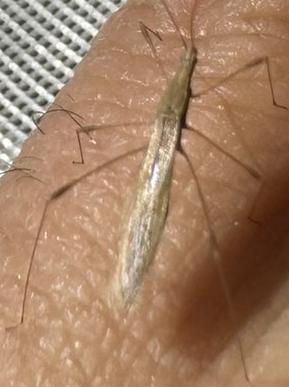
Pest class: non_pest_herbivores